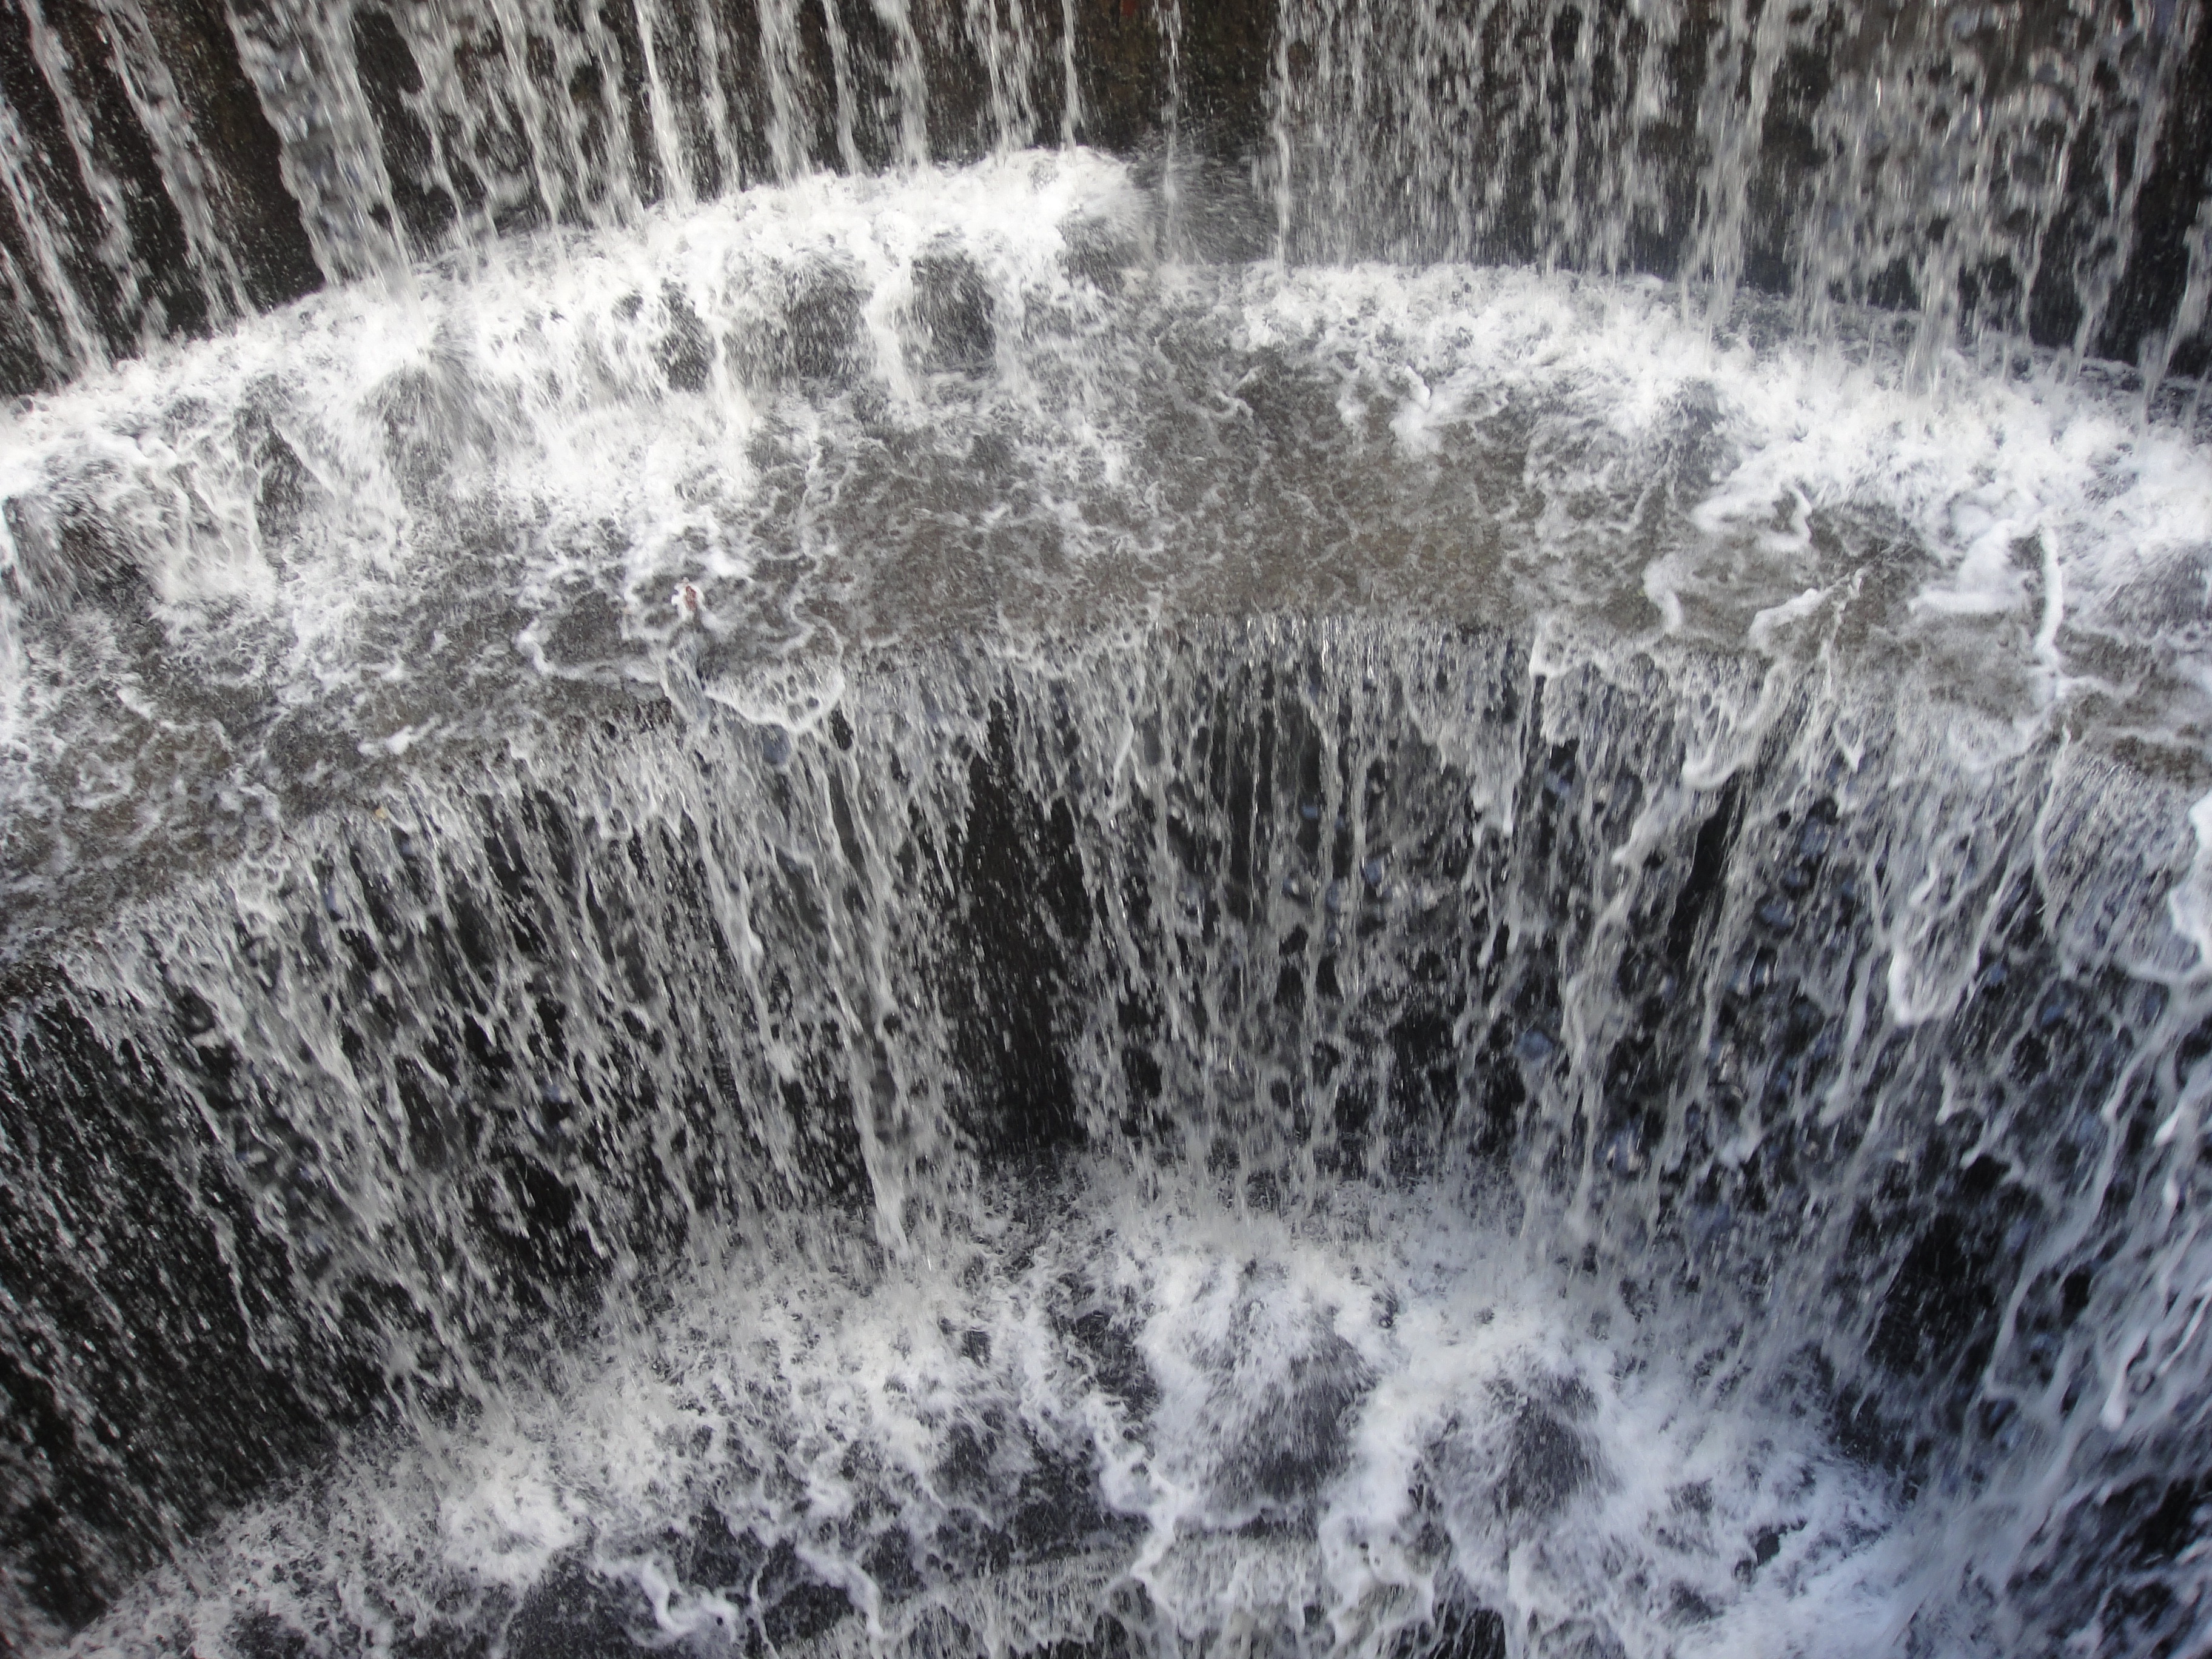
water, nature, waterfall, winter, liquid, black and white, frost, clear, stream, ice, cascade, waters, natural water, water feature, freezing, geological phenomenon